Where Hope Grows

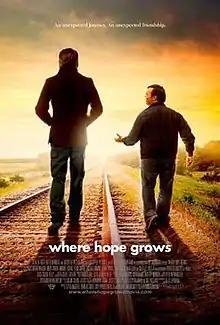
Theatrical release poster

Where Hope Grows is a 2014 American drama film written and directed by Chris Dowling and starring Kristoffer Polaha, Billy Zabka, Brooke Burns, Kerr Smith, Danica McKellar, McKaley Miller, and David DeSanctis in his film debut. It was released on May 15, 2015, by Roadside Attractions.